History of the United States (1865–1917)

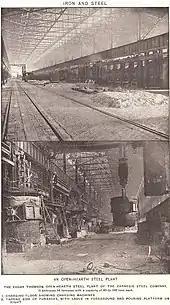
Blast furnace at Edgar Thomson Steel Works near Pittsburgh, 1915

From 1865 to about 1913, the U.S. grew to become the world's leading industrial nation. Land and labor, the diversity of climate, the ample presence of railroads (as well as navigable rivers), and the natural resources all fostered the cheap extraction of energy, fast transport, and the availability of capital that powered this Second Industrial Revolution. The average annual income (after inflation) of non-farm workers grew by 75% from 1865 to 1900, and then grew another 33% by 1918.